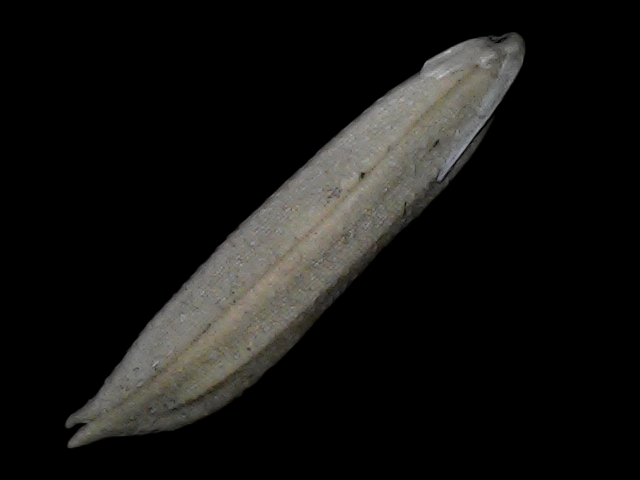
Rice variety: Bd57